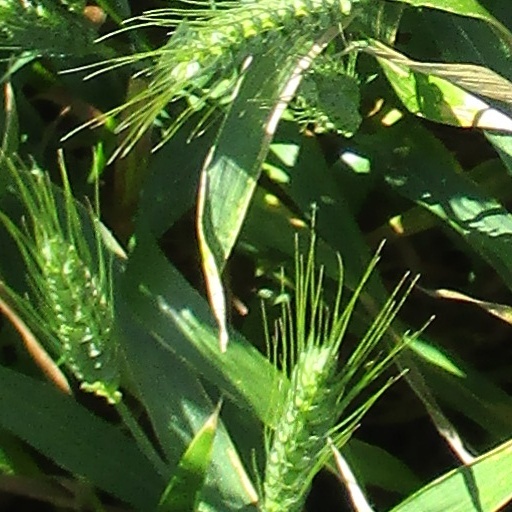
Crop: wheat